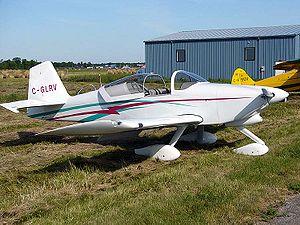
Le Van’s Aircraft RV-6 est un avion biplace côte à côte commercialisé en kit pour la construction amateur par Van's Aircraft entre 1986 et 2001. Proposé soit avec un train classique, soit avec un train tricycle, il est autorisé à la voltige.